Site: brandenburg
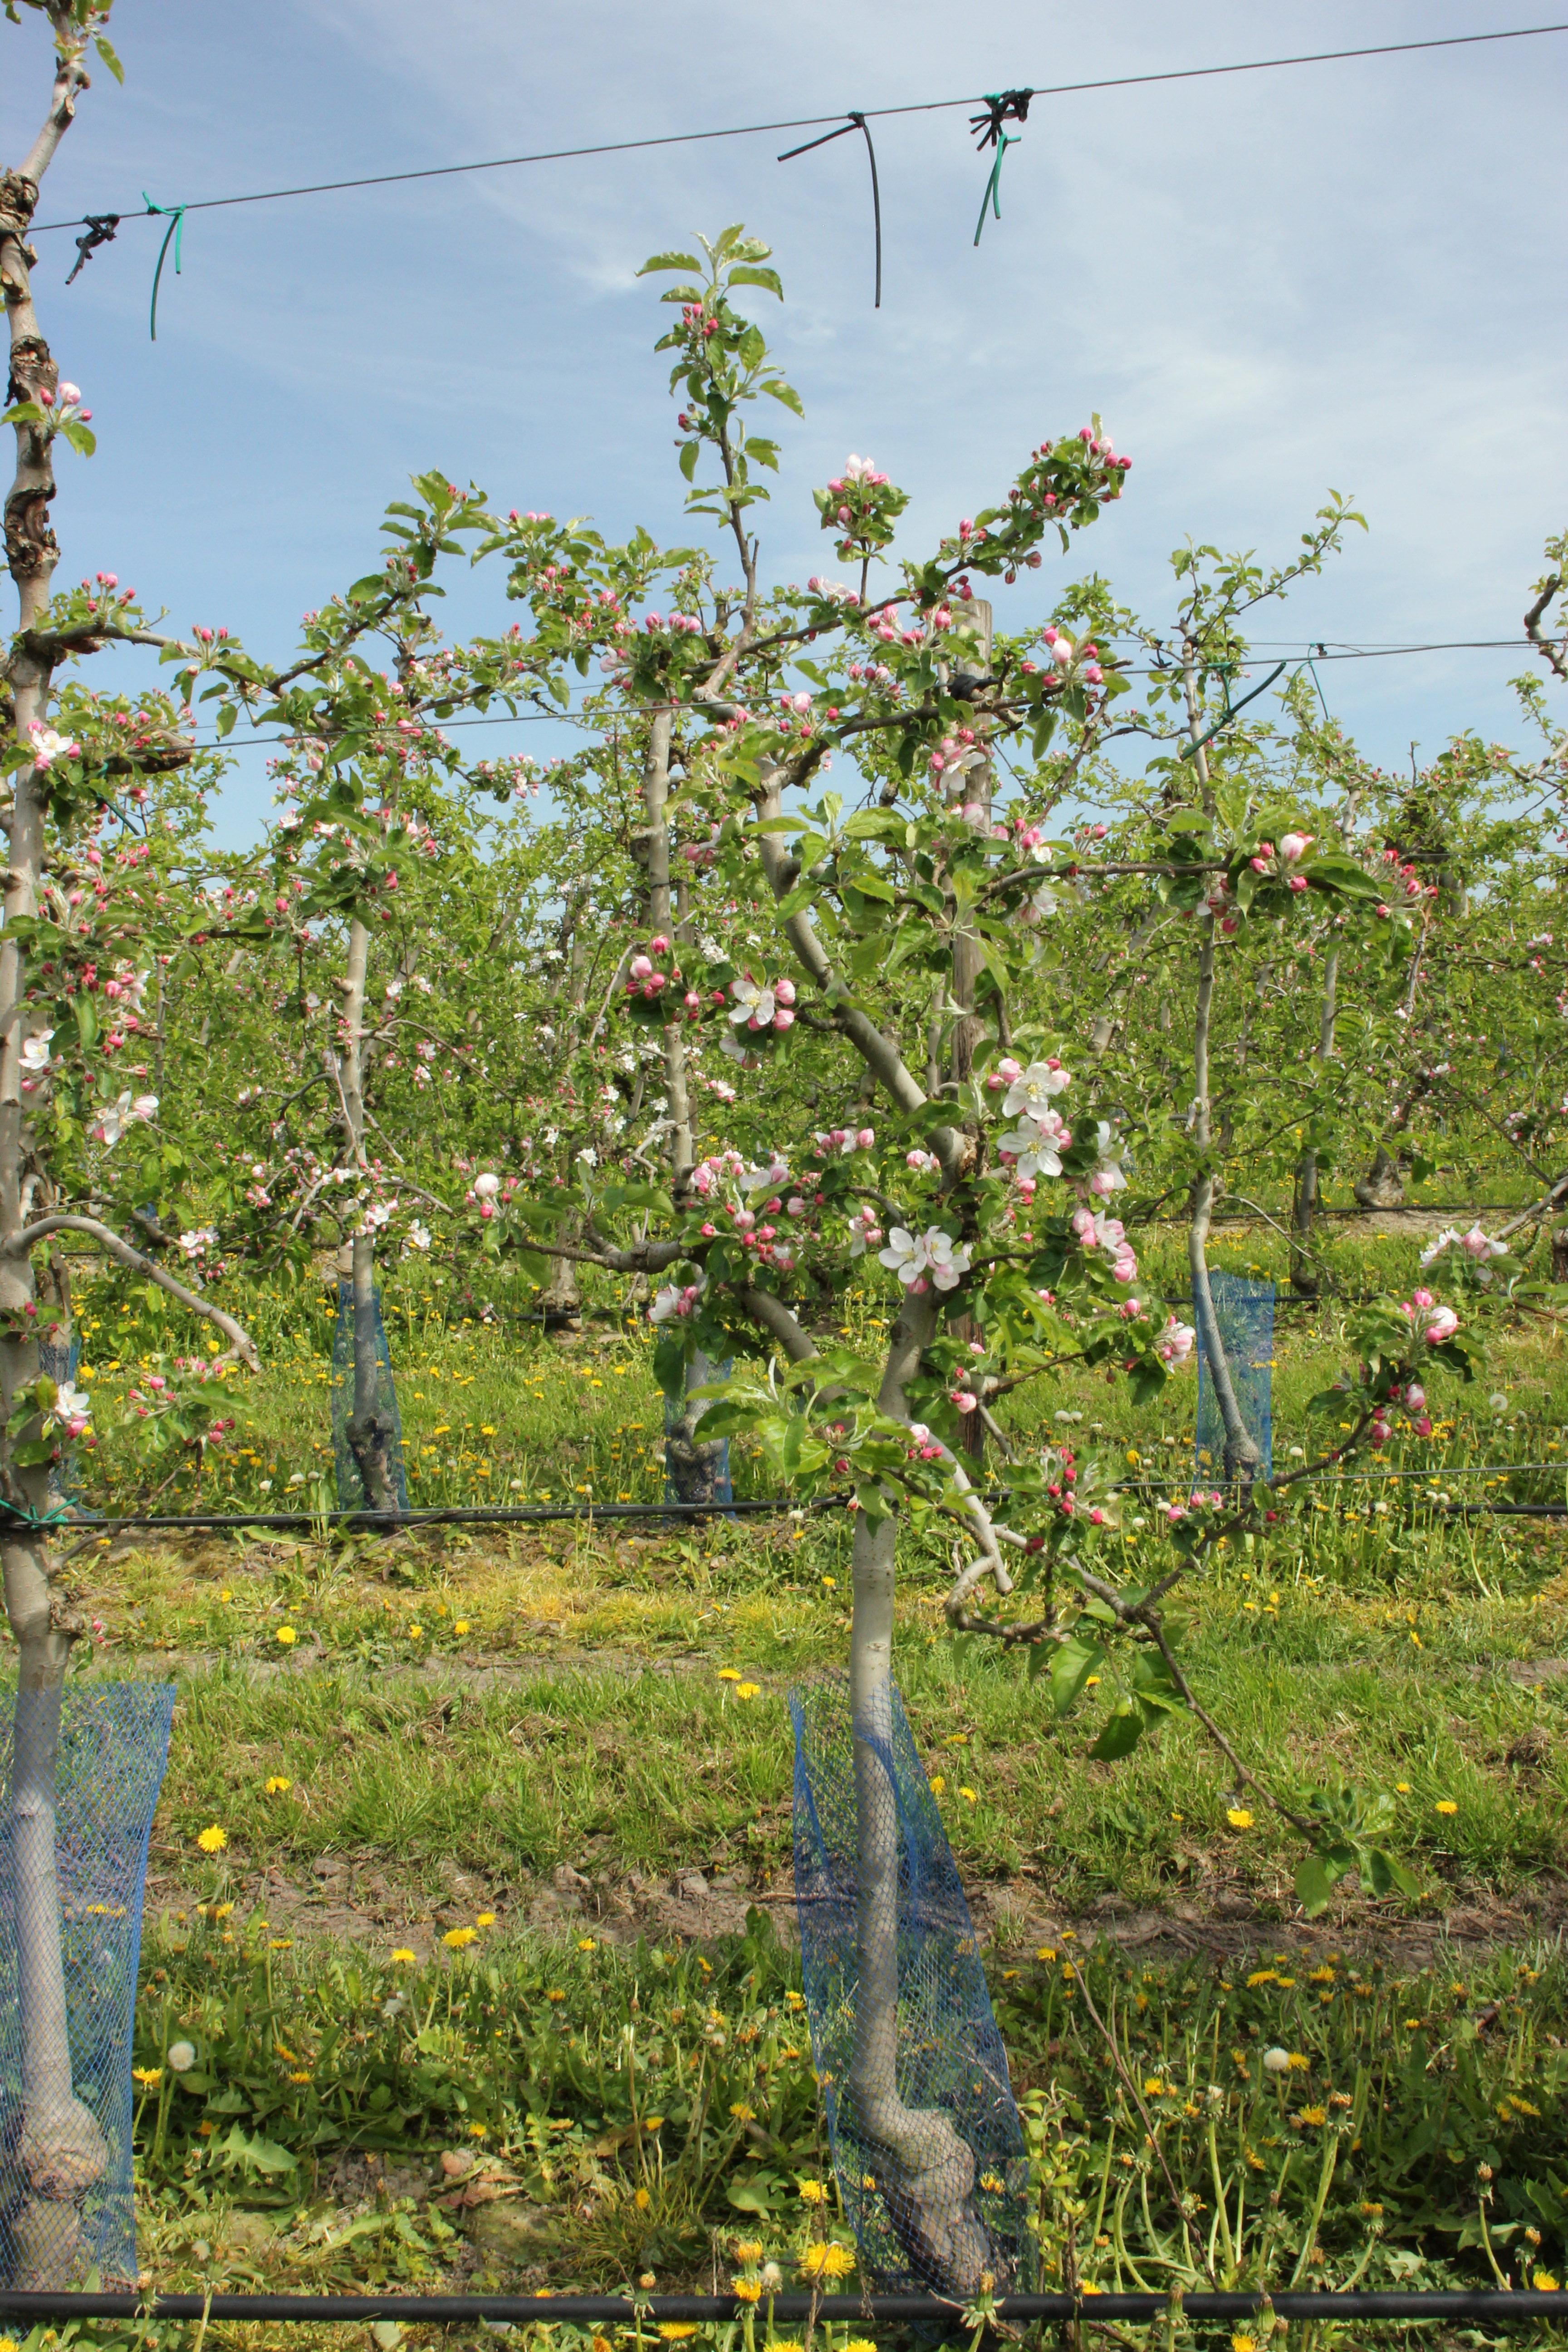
Growth stage (BBCH 60): Flowering